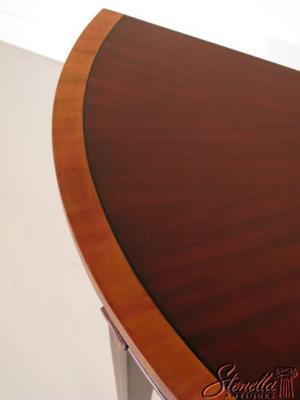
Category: table